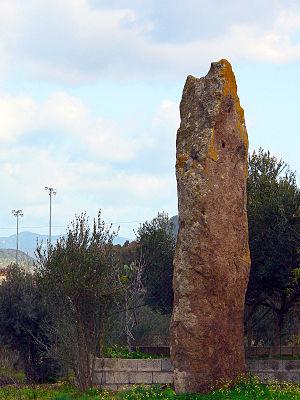
Le menhir Luxia Arrabiosa, connu également sous le nom de menhir de Terrazzu, est un mégalithe situé près de Villaperuccio, commune italienne de la province de Sardaigne du Sud, en Sardaigne.
Cette liste non exhaustive recense les principaux sites mégalithiques en Sardaigne.